Project Artemis

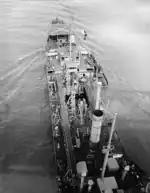
USNS "Mission Capistrano" undergoing conversion showing Project ARTEMIS active source array well.

The laboratory was adjacent to Naval Facility Bermuda which was a classified operational Sound Surveillance System (SOSUS) shore terminus. The Tudor Hill Laboratory continued in operation until 30 September 1990 and was the only Atlantic Navy laboratory with access to an operational SOSUS system for research. The facilities were transferred to the Naval Facility with the understanding that NUSC would be provided support should a research need arise.